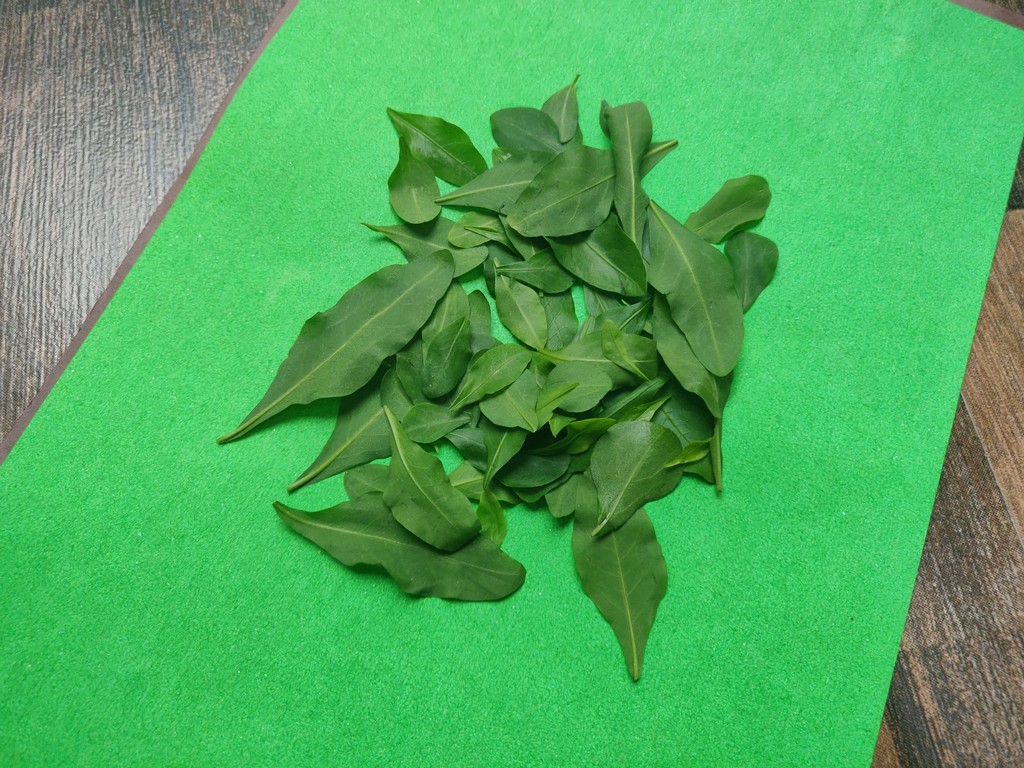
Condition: Healthy
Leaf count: multiple
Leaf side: unknown